Nether Headon

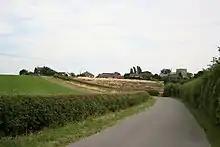
View of Headon village from Nether Headon

The Lady Well on Ladywell Lane has occasionally given a well dressing for Headon church fundraising events. It is a regional ritual which was carried out throughout 1981–1991 and more recently in celebration of the millennium.